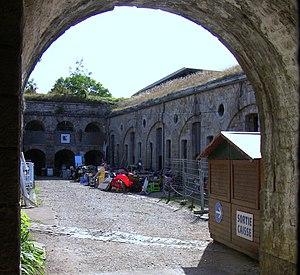
Intérieur du fort de Planoise (servant au mouvement Emmaüs), à Besançon (Doubs, France).
Le fort de Planoise, appelé brièvement le fort Moncey, est un ensemble de fortifications militaires bisontines de type Séré de Rivières dont l'ouvrage le plus important est le fort principal situé au centre d'un véritable môle, regroupant plusieurs abris, des chemins de traverses ainsi que quatre grandes batteries annexes utilisées pour le stockage de poudre, le casernement et l'usage de mortiers. L'ensemble fortifié fut bâti à Besançon, en France, entre 1877 et 1892 dans le but de protéger le pont d'Avanne-Aveney interdisant les routes de Dijon et de Lyon, plusieurs voies ferrées capitales ainsi que pour soutenir de nombreuses batteries de la ville.